Lambeth Fire Station

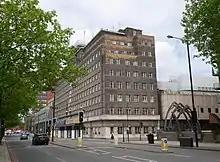
View of the fire station from the southwest

The Lambeth Fire Station is the former headquarters of the London Fire Brigade. It is a Moderne-style building built in 1937. It included a drill tower, behind, built at the same time. It also included a ramp to a water-level station for fireboats. The building is a Grade II listed building.